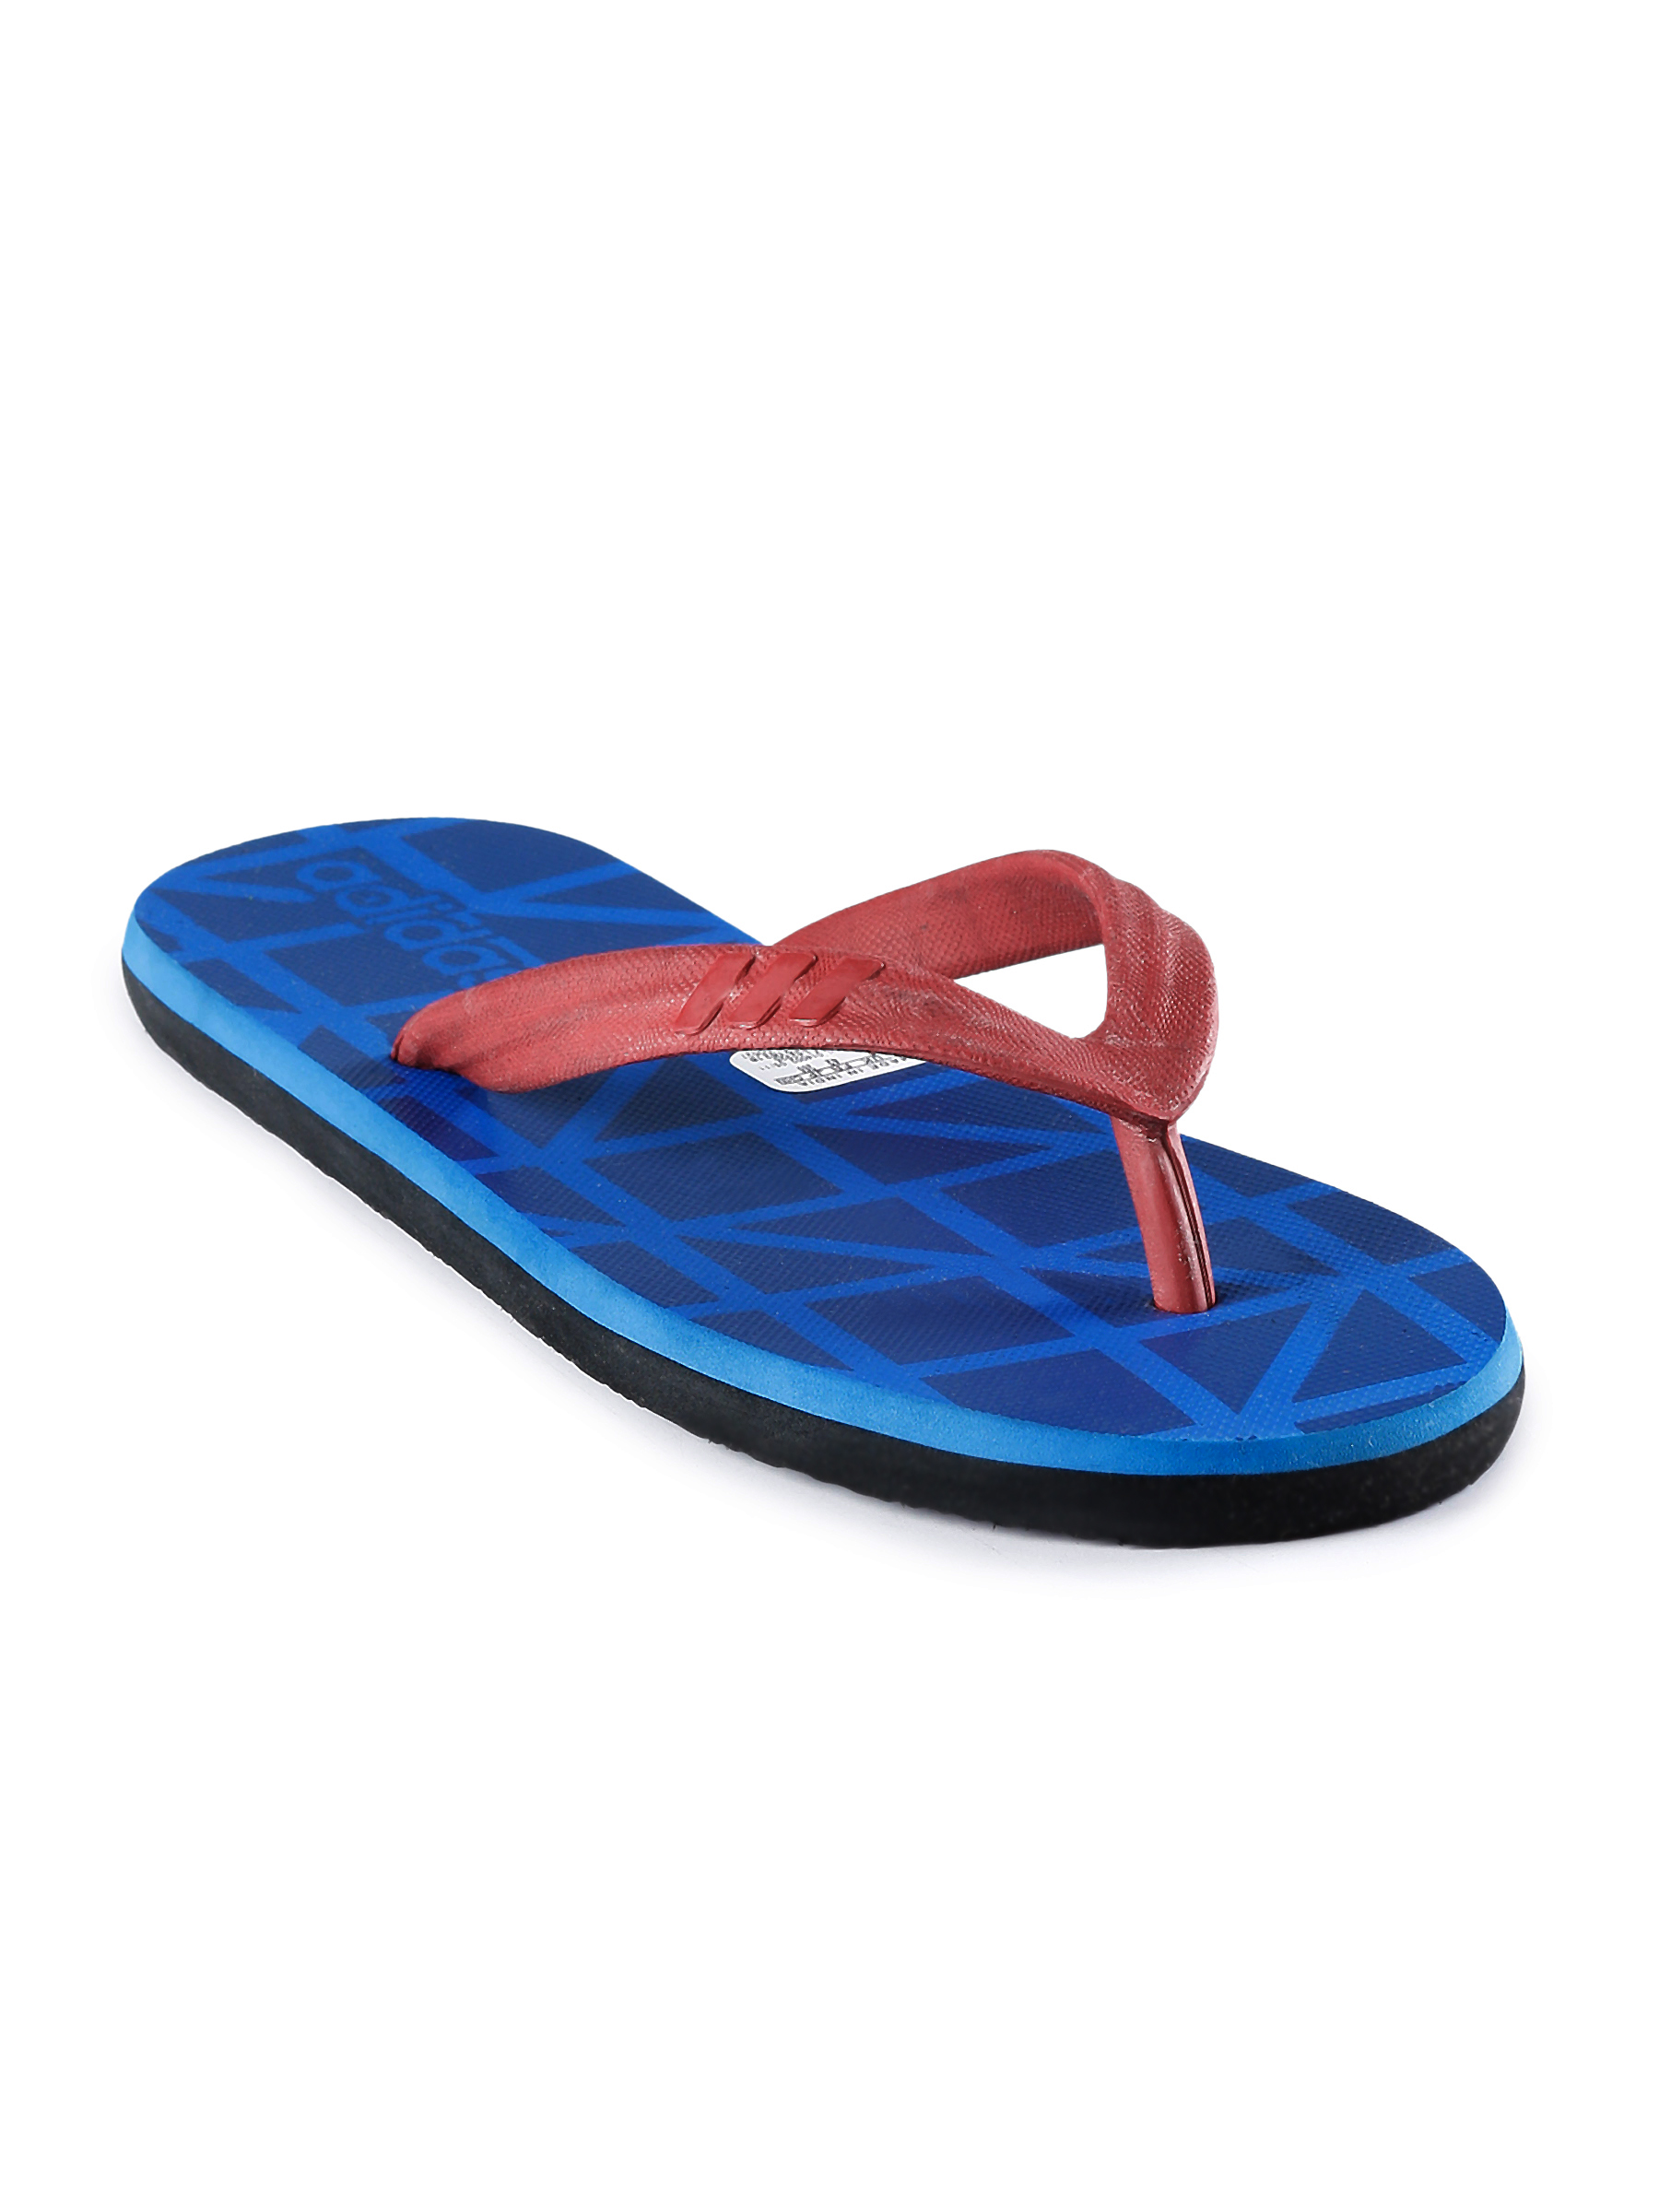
ADIDAS Men Adi Neo Tread Blue Flip Flops
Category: Footwear / Flip Flops / Flip Flops
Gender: Men
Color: Blue
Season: Summer 2011
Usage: Casual